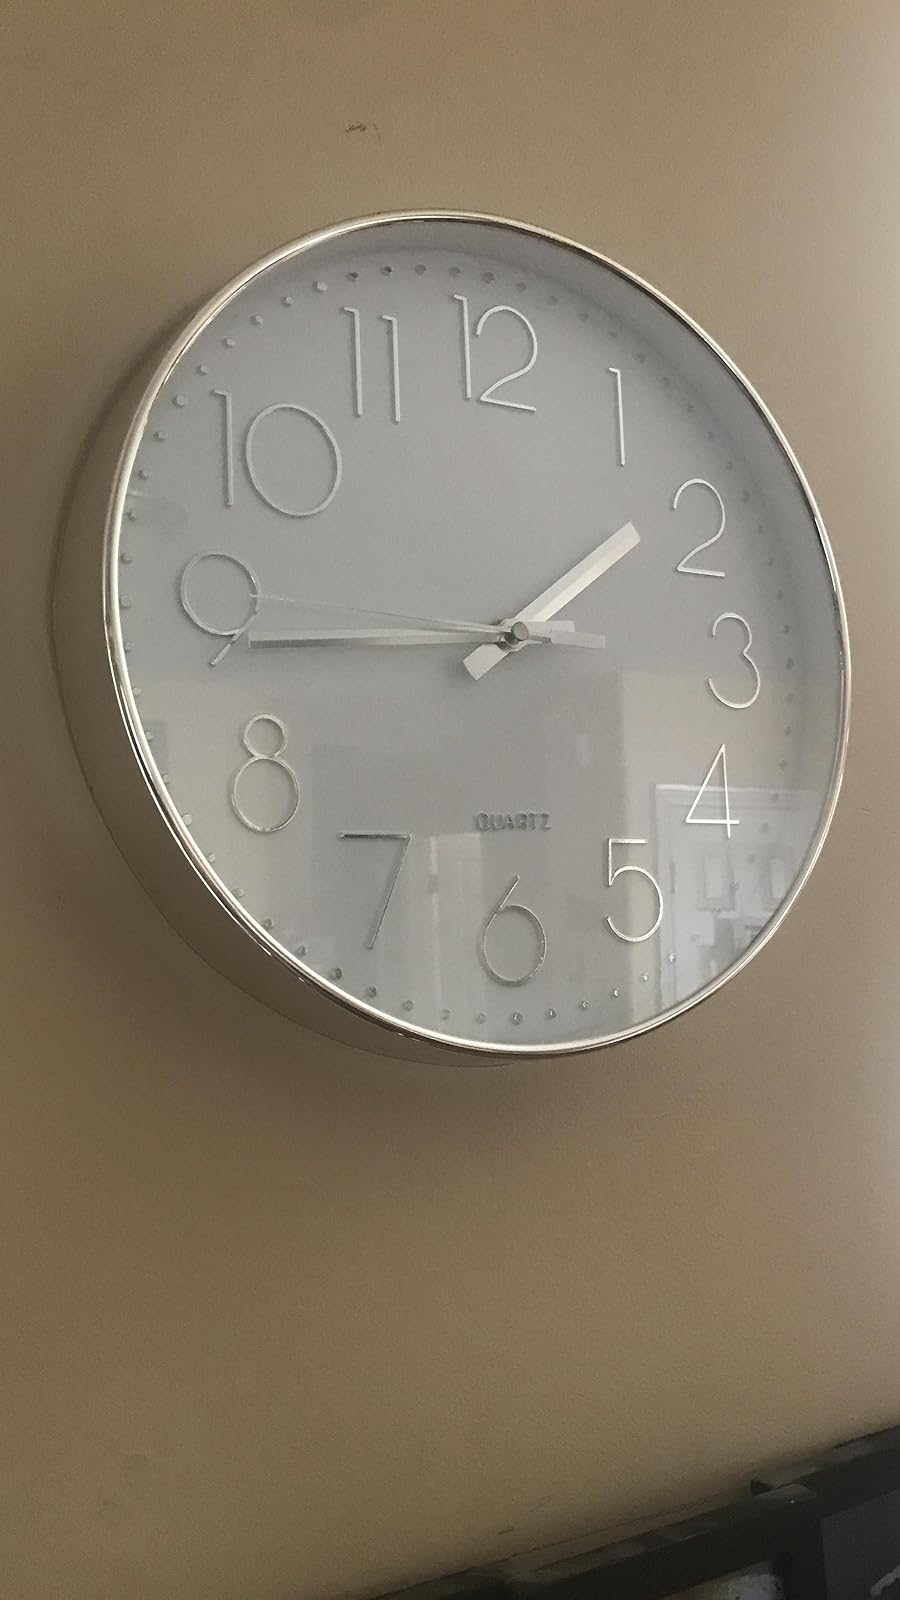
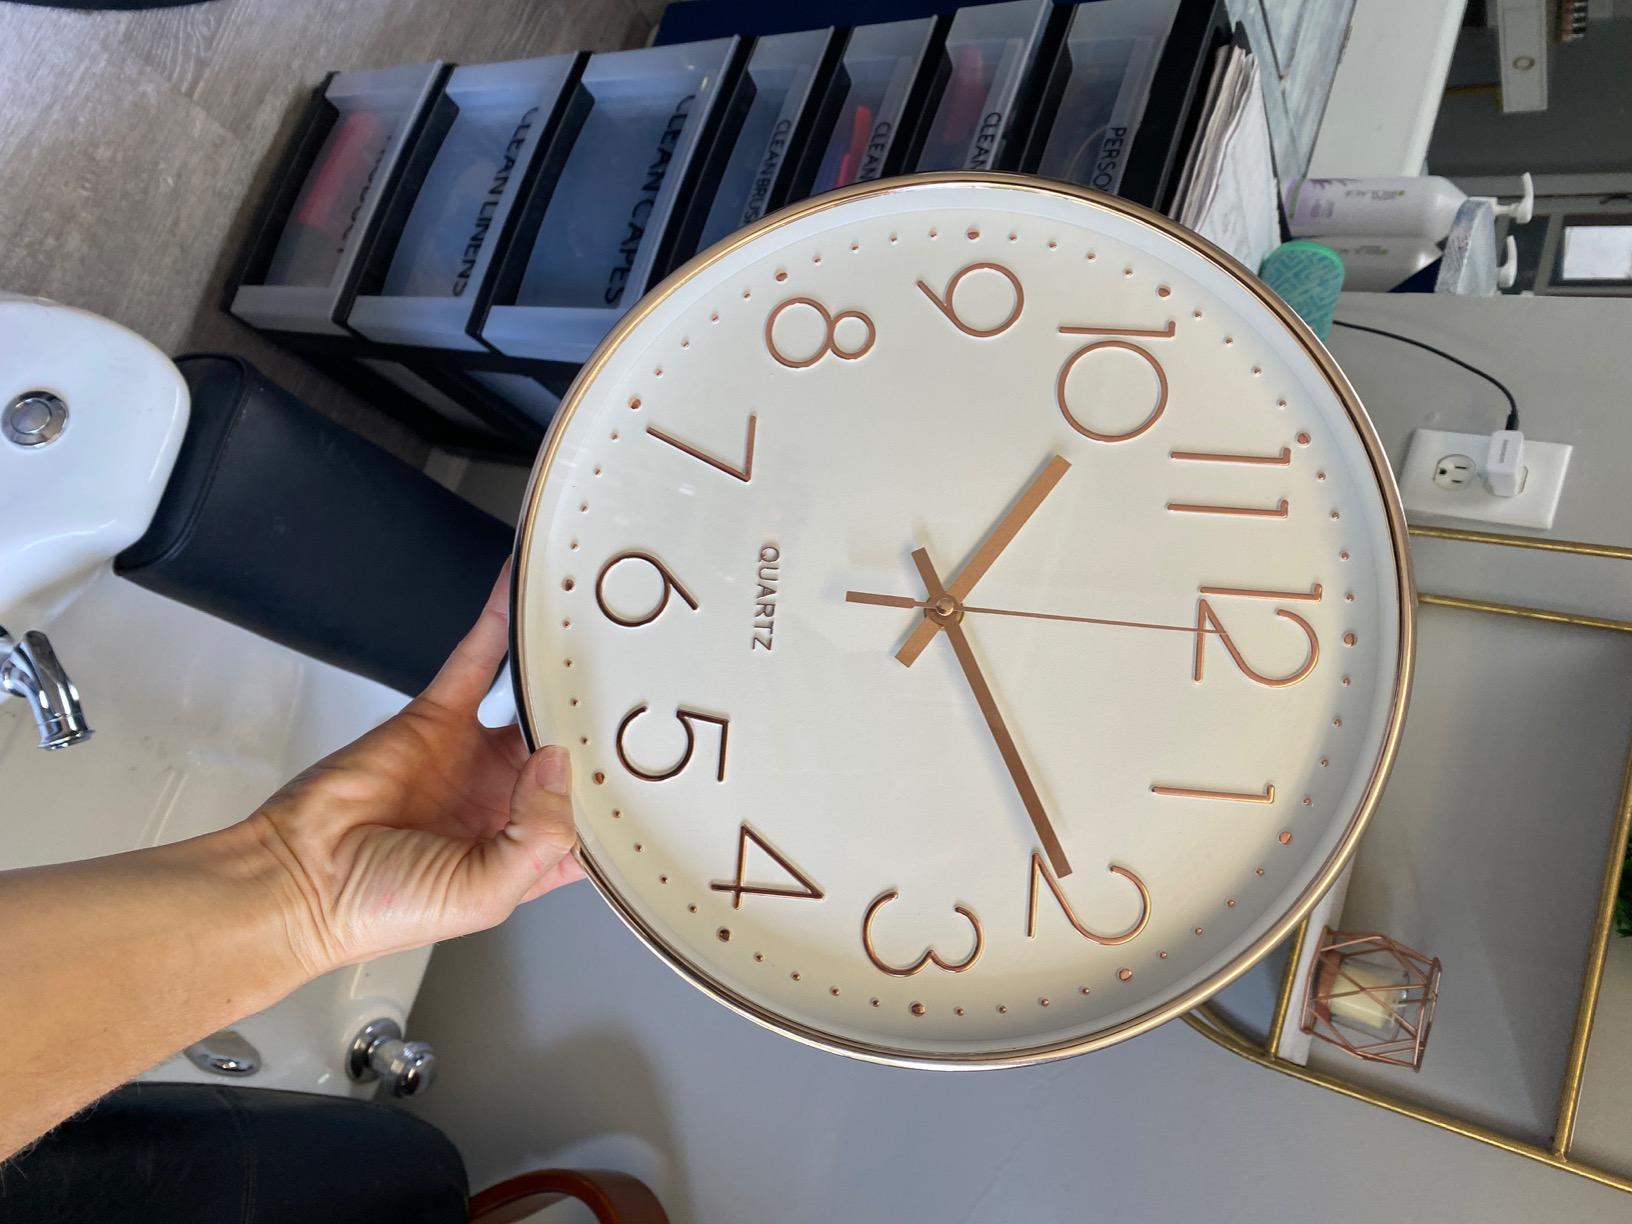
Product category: clock
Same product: no